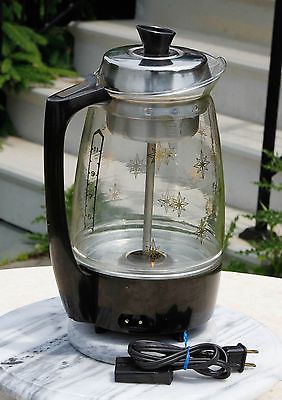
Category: coffee maker